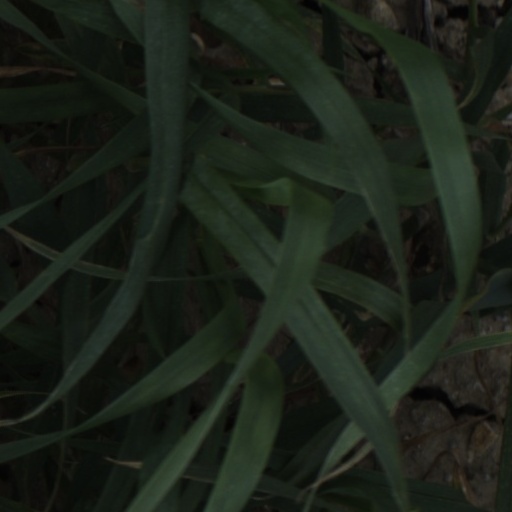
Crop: wheat